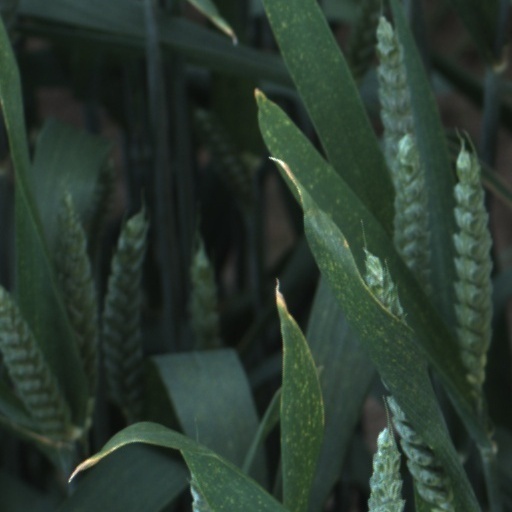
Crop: wheat